Budae-jjigae

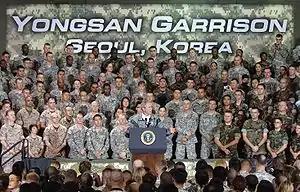
US President George W. Bush speaking at the Yongsan Garrison in 2008

A predecessor to the dish is often called, although it may have additionally gone by "UN Stew" (as in "United Nations"). Its ingredients and method of cooking were more inconsistent than its successor's. One variant of the dish is attested to in the Pusan Perimeter. It was made with butter, canned pineapples, cabbages, onions, American cheese, and the occasional piece of meat (these rare pieces of scrap meat were often described as ). The Busan variant of the dish also led to the development of "dwaeji gukbap", a pork-based rice dish.